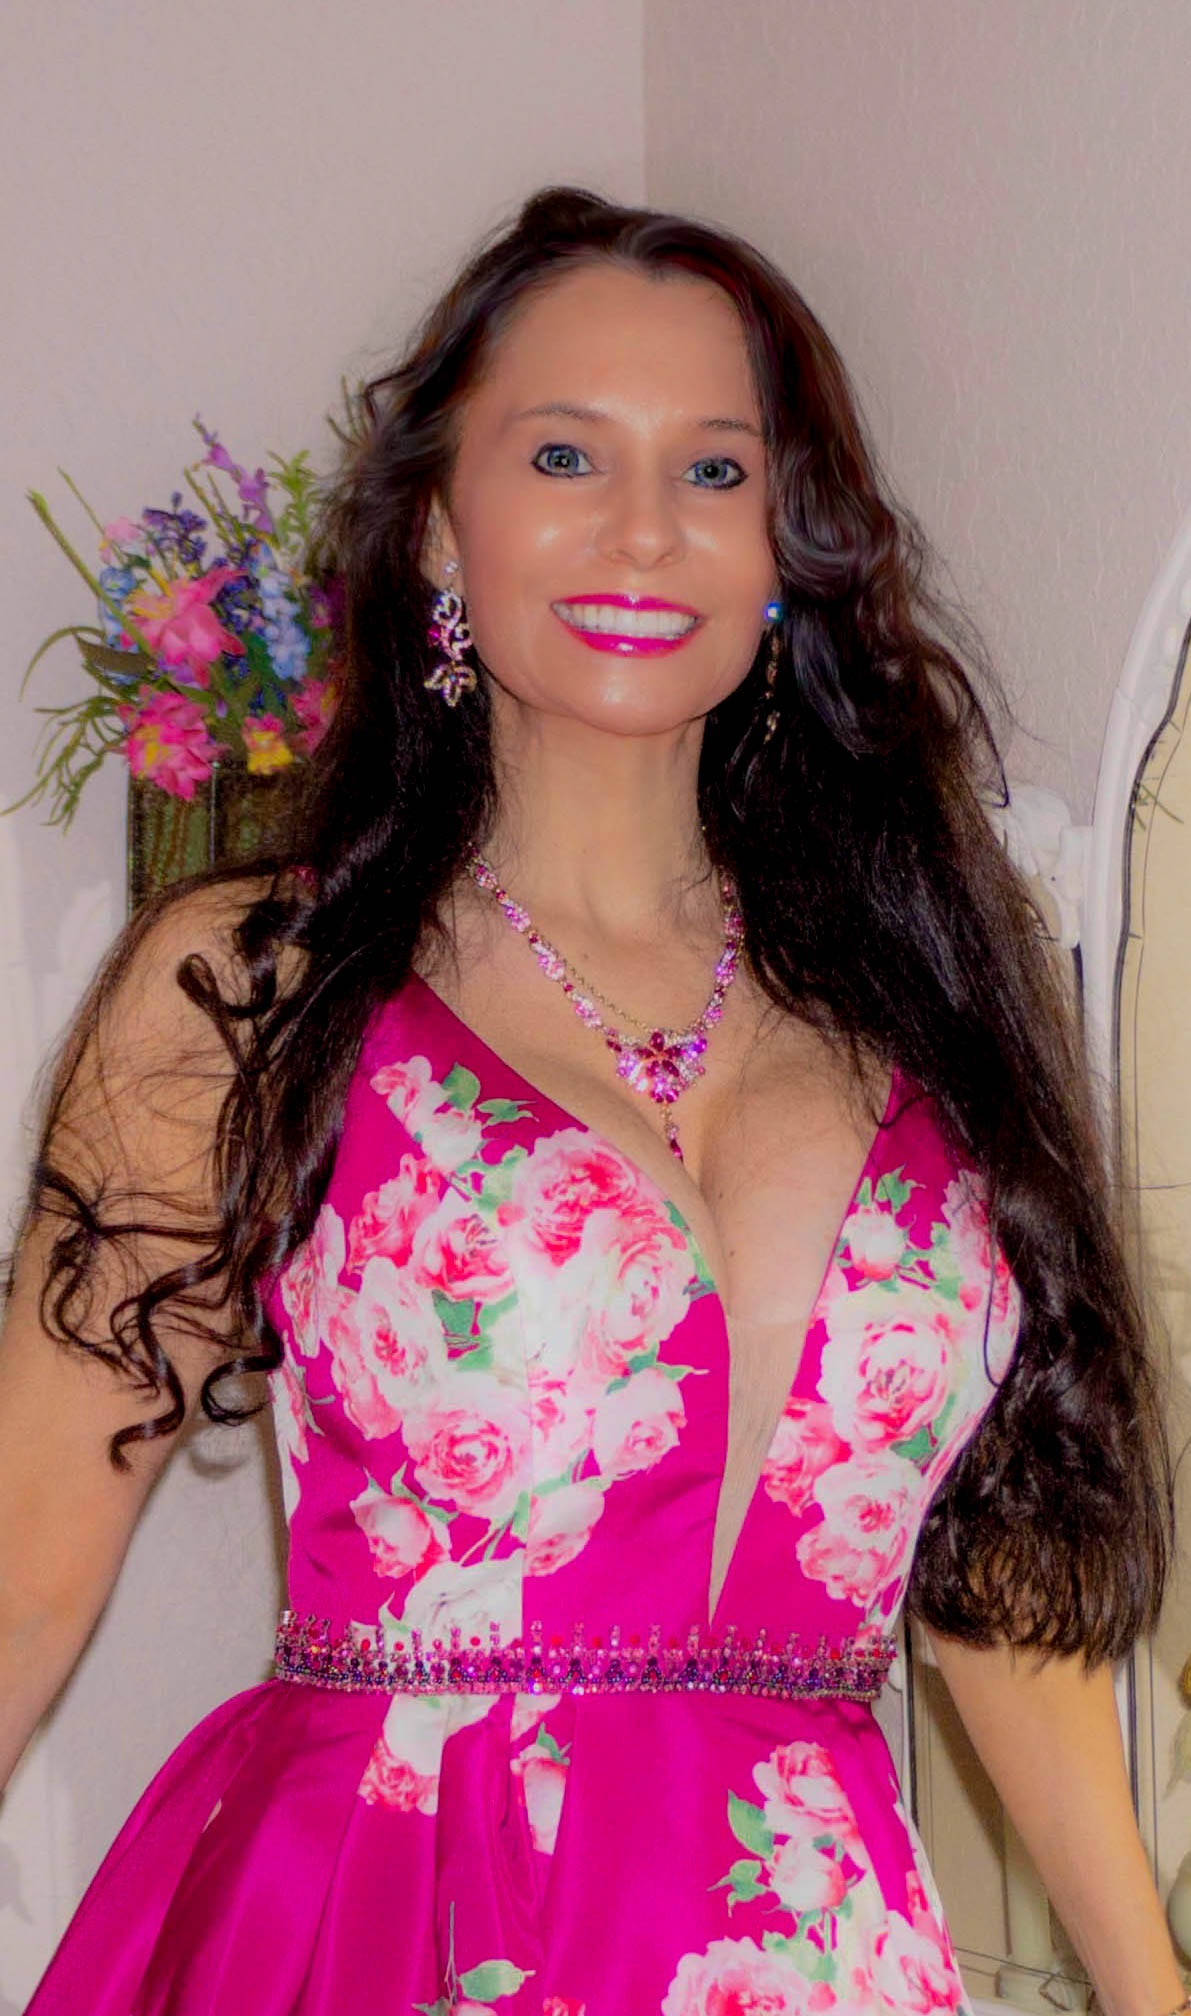
person, people, woman, hair, white, trunk, female, leg, portrait, model, fashion, clothing, lady, pink, health, hairstyle, smiling, smile, makeup, long hair, human body, cheerful, black hair, face, dress, happy, happiness, women, selfie, thigh, beauty, joy, self portrait, teeth, hourglass, prom, adult, quinceanera, abdomen, photo shoot, smiling woman, brown hair, sherri hill design